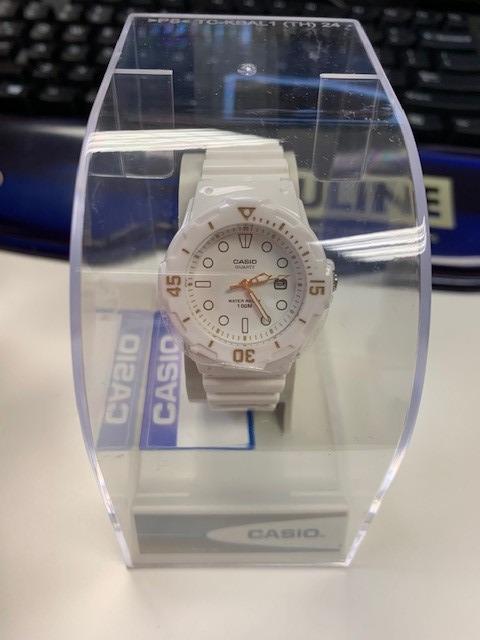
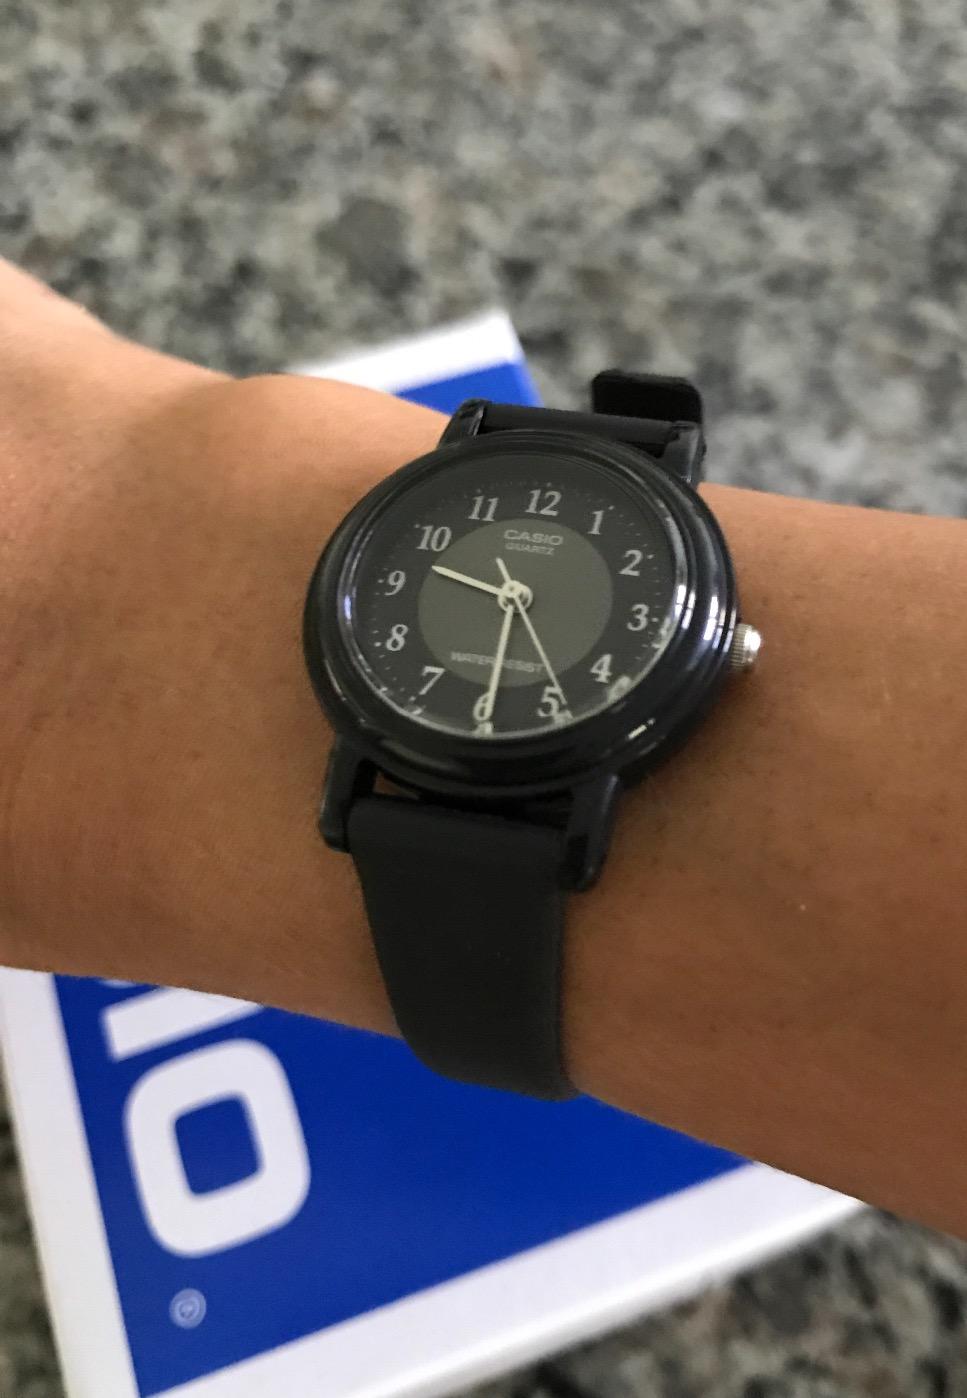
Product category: accessories_watch
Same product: no